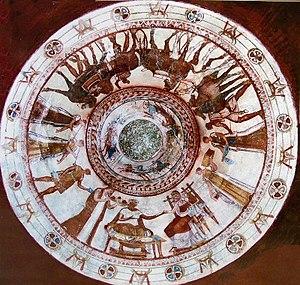
Cet article traite des religions ou phénomènes religieux, passés et présents, des populations sur le territoire de l'actuelle Bulgarie.
La tombe thrace de Kazanlak est un monument funéraire de type tholos située à proximité de la ville de Kazanlak, en Bulgarie centrale.